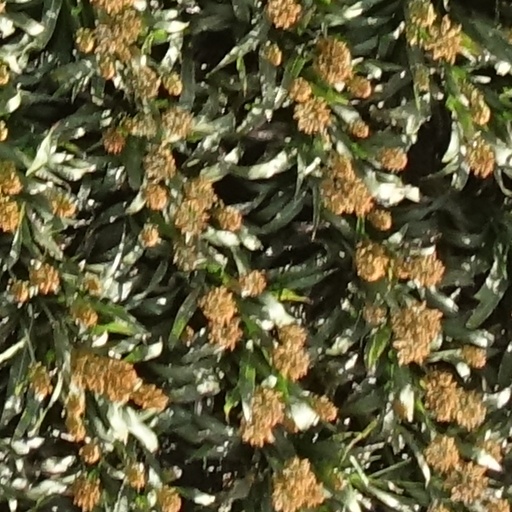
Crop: sorghum